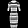
Label: Dress